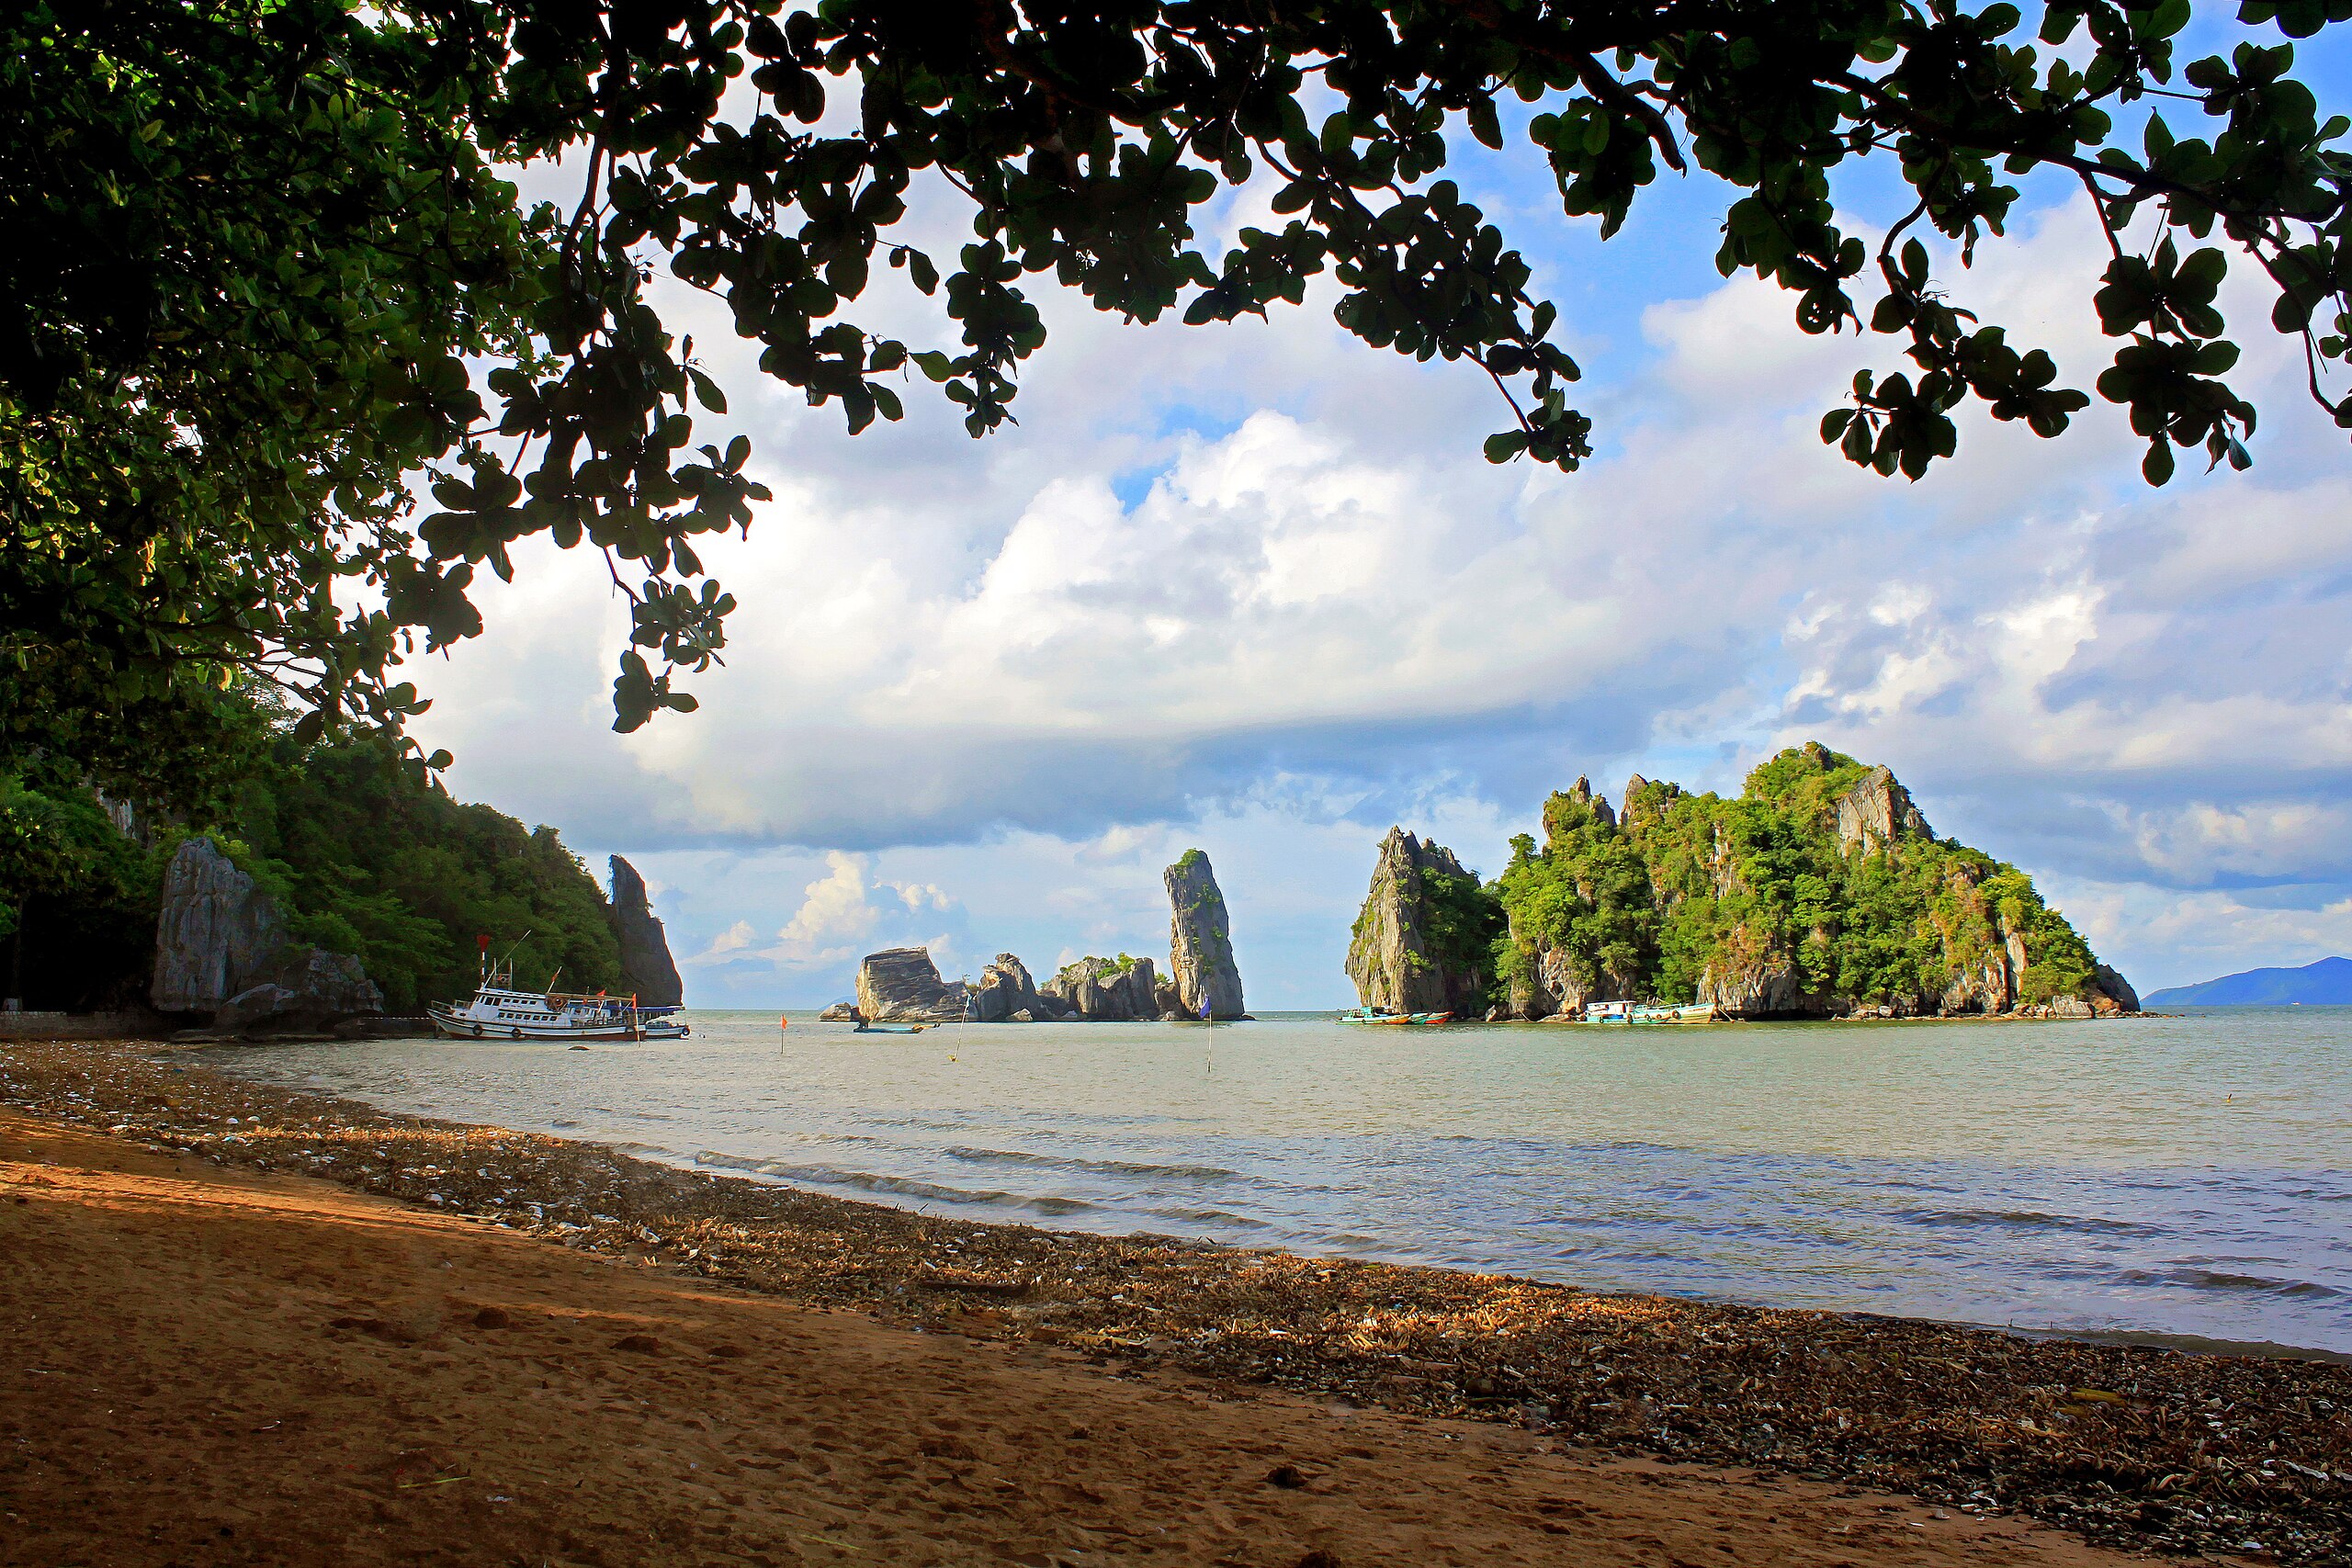
user: text: Lá cờ trên con thuyền chính có màu gì?
assistant: text: Màu đỏ

user: text: Trong hình có bao nhiêu con thuyền lớn đang neo đậu gần bờ ở phía bên trái?
assistant: text: Một

user: text: Cảnh quan núi đá vôi trong ảnh gợi nhớ đến khu vực địa lý nổi tiếng nào ở Việt Nam?
assistant: text: Cảnh quan núi đá vôi gợi nhớ đến khu vực Hòn Phụ Tử (Kiên Giang), thuộc vùng biển Tây Nam Việt Nam.

user: text: Dựa trên sự hiện diện của các núi đá vôi và thuyền bè, sinh kế chính của người dân địa phương ở khu vực này có thể bao gồm những gì?
assistant: text: Sinh kế chính của người dân địa phương có thể bao gồm đánh bắt hải sản, nuôi trồng thủy sản, dịch vụ thuyền bè và du lịch sinh thái – tham quan thắng cảnh.

user: text: Mối quan hệ giữa hàng cây ở tiền cảnh phía trên và các núi đá vôi phía sau là gì, và chúng cùng nhau tạo nên bố cục nào cho bức ảnh?
assistant: text: Hàng cây ở tiền cảnh tạo khung tự nhiên che phía trên, trong khi các núi đá vôi phía sau tạo điểm nhấn trung tâm, cùng nhau hình thành bố cục lớp (tiền cảnh – trung cảnh – hậu cảnh) giúp bức ảnh có chiều sâu và cân đối.